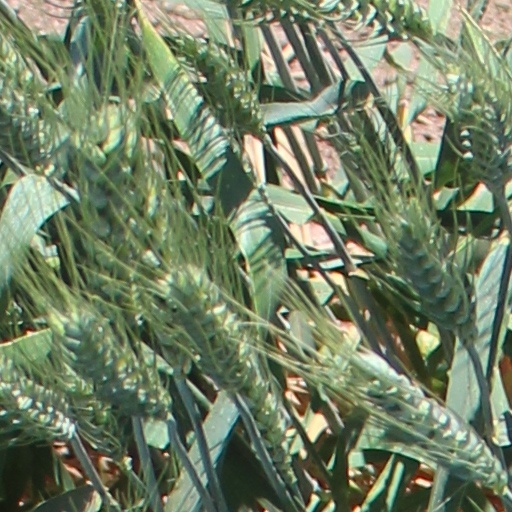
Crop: wheat